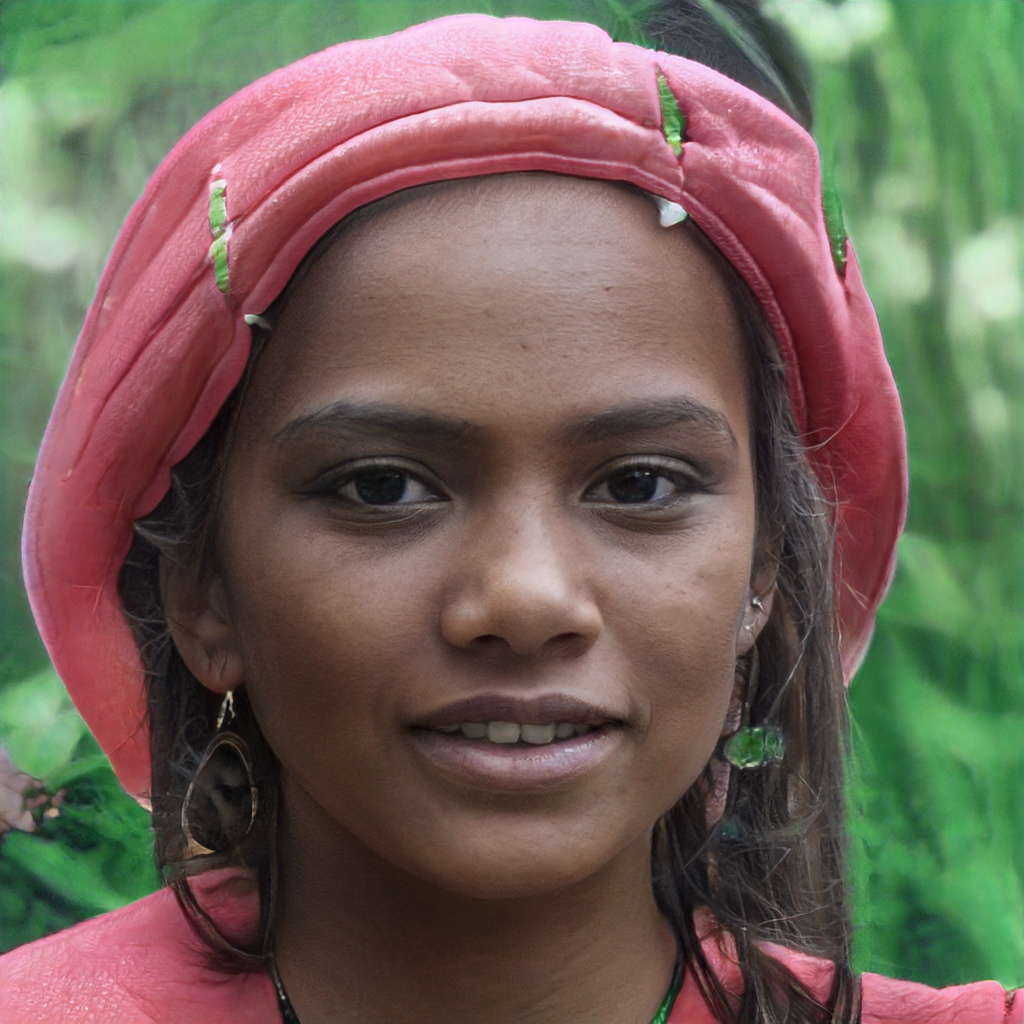
Gender: Female